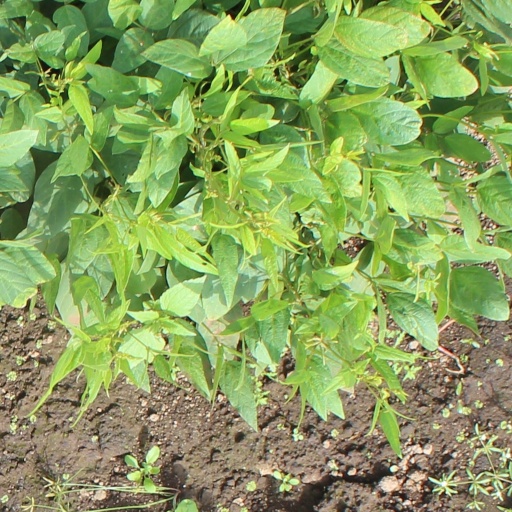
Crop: soybean